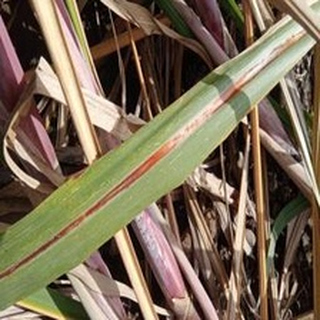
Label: sugarcane_red_rot